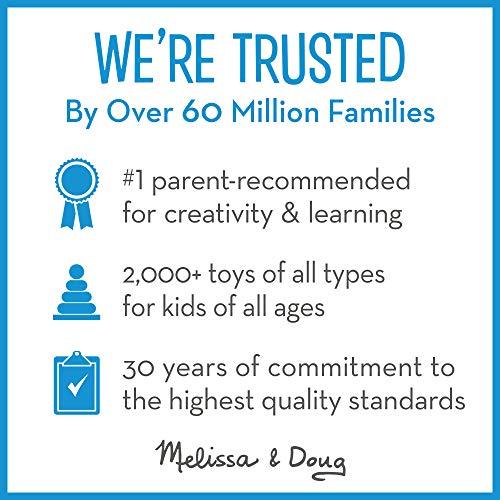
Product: Melissa & Doug Sunny Patch Cutie Pie Butterfly Bug House Toy
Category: Toys & Games | Sports & Outdoor Play | Nature Exploration Toys
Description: Great Condition.
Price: $7.99
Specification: ProductDimensions:3.7x4x7.7inches|ItemWeight:6.4ounces|ShippingWeight:6.4ounces(Viewshippingratesandpolicies)|DomesticShipping:ItemcanbeshippedwithinU.S.|InternationalShipping:ThisitemcanbeshippedtoselectcountriesoutsideoftheU.S.LearnMore|ASIN:B01AD1TULK|Itemmodelnumber:6704|Manufacturerrecommendedage:36months-6years